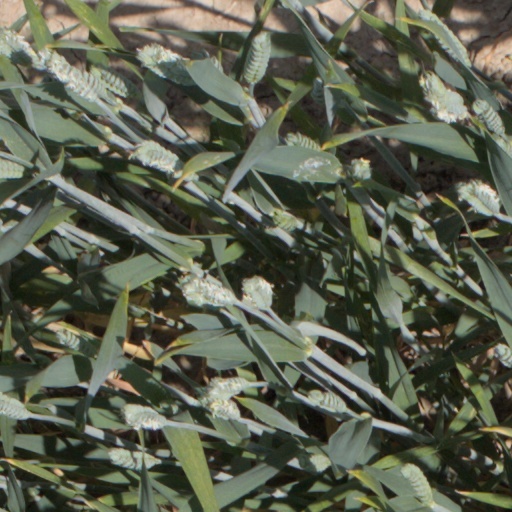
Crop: wheat